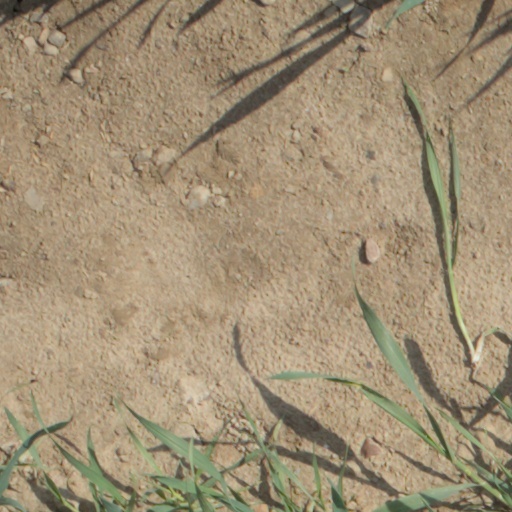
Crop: wheat